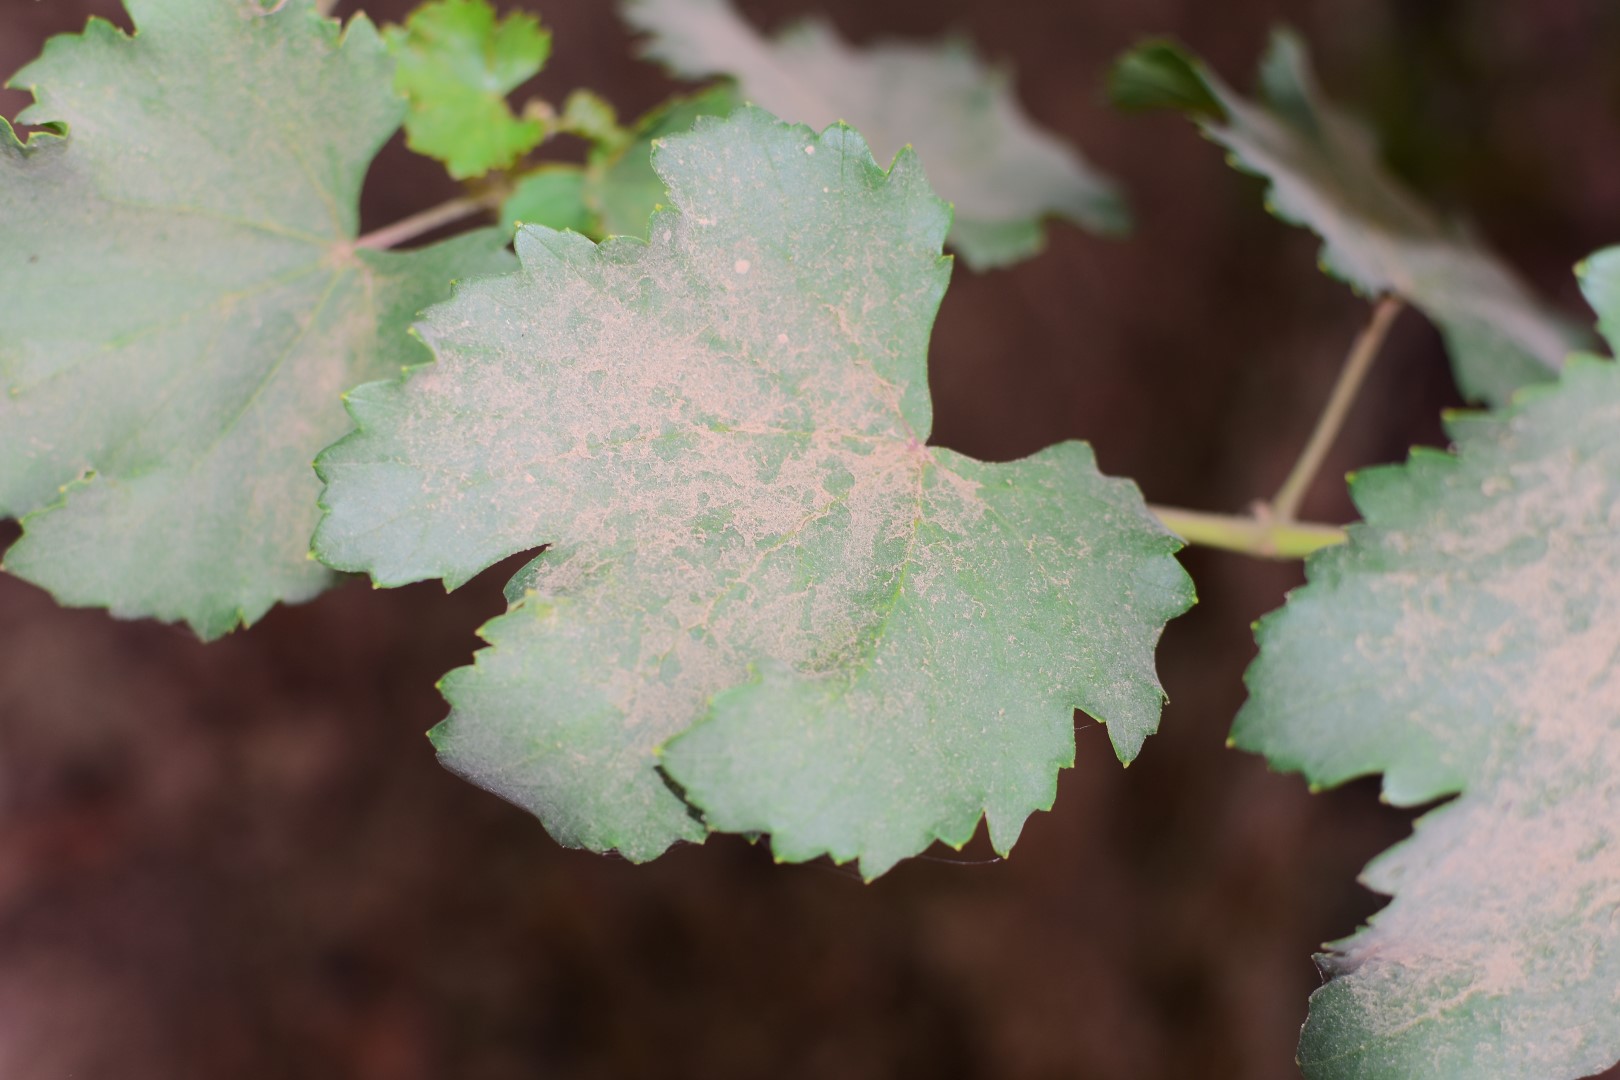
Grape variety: Kamali